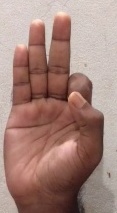
ASL sign: F